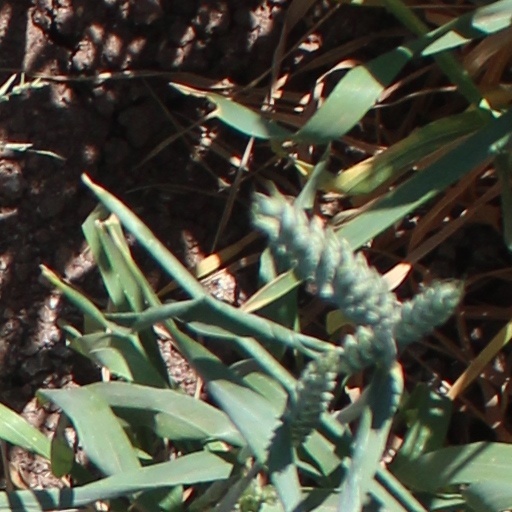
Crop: wheat